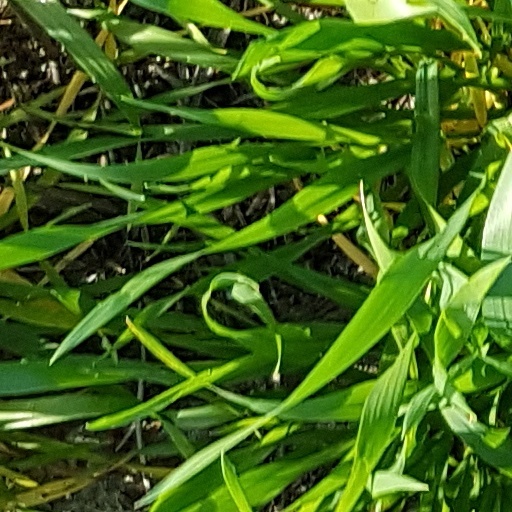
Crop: wheat